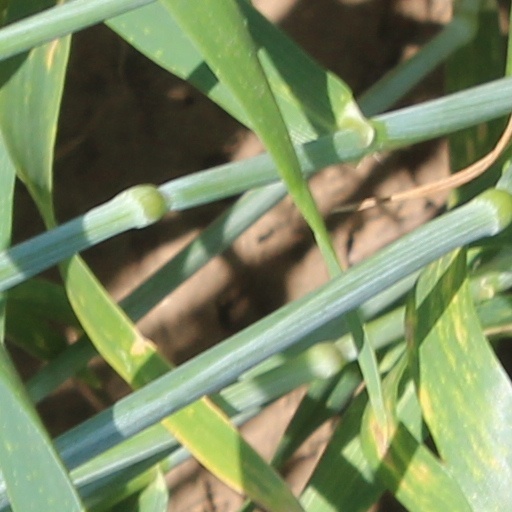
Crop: wheat